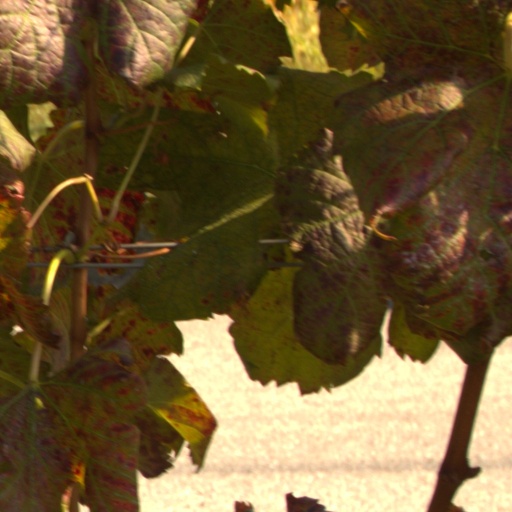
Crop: grape